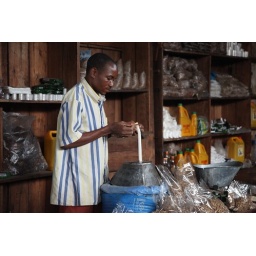
Sealing a plastic bag in a market in Kigoma